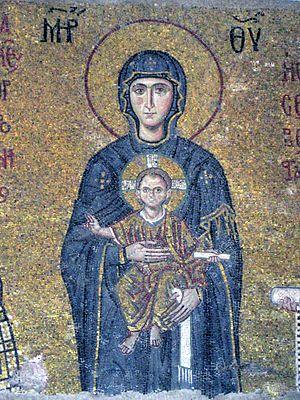
Byzantin mosaïque de la ex-Basilique de Sainte-Sophie, Istanbul.